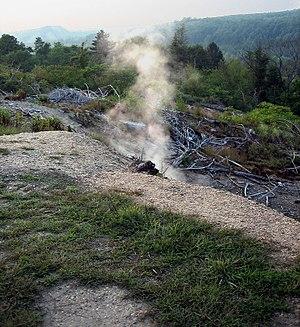
Centralia est une ville fantôme du comté de Columbia, dans l'État de Pennsylvanie, aux États-Unis, aujourd’hui pratiquement abandonnée à la suite d'un incendie accidentel dans la mine de charbon souterraine s'étendant sous la ville, qui brûle depuis 1962 et ne s'éteint pas.